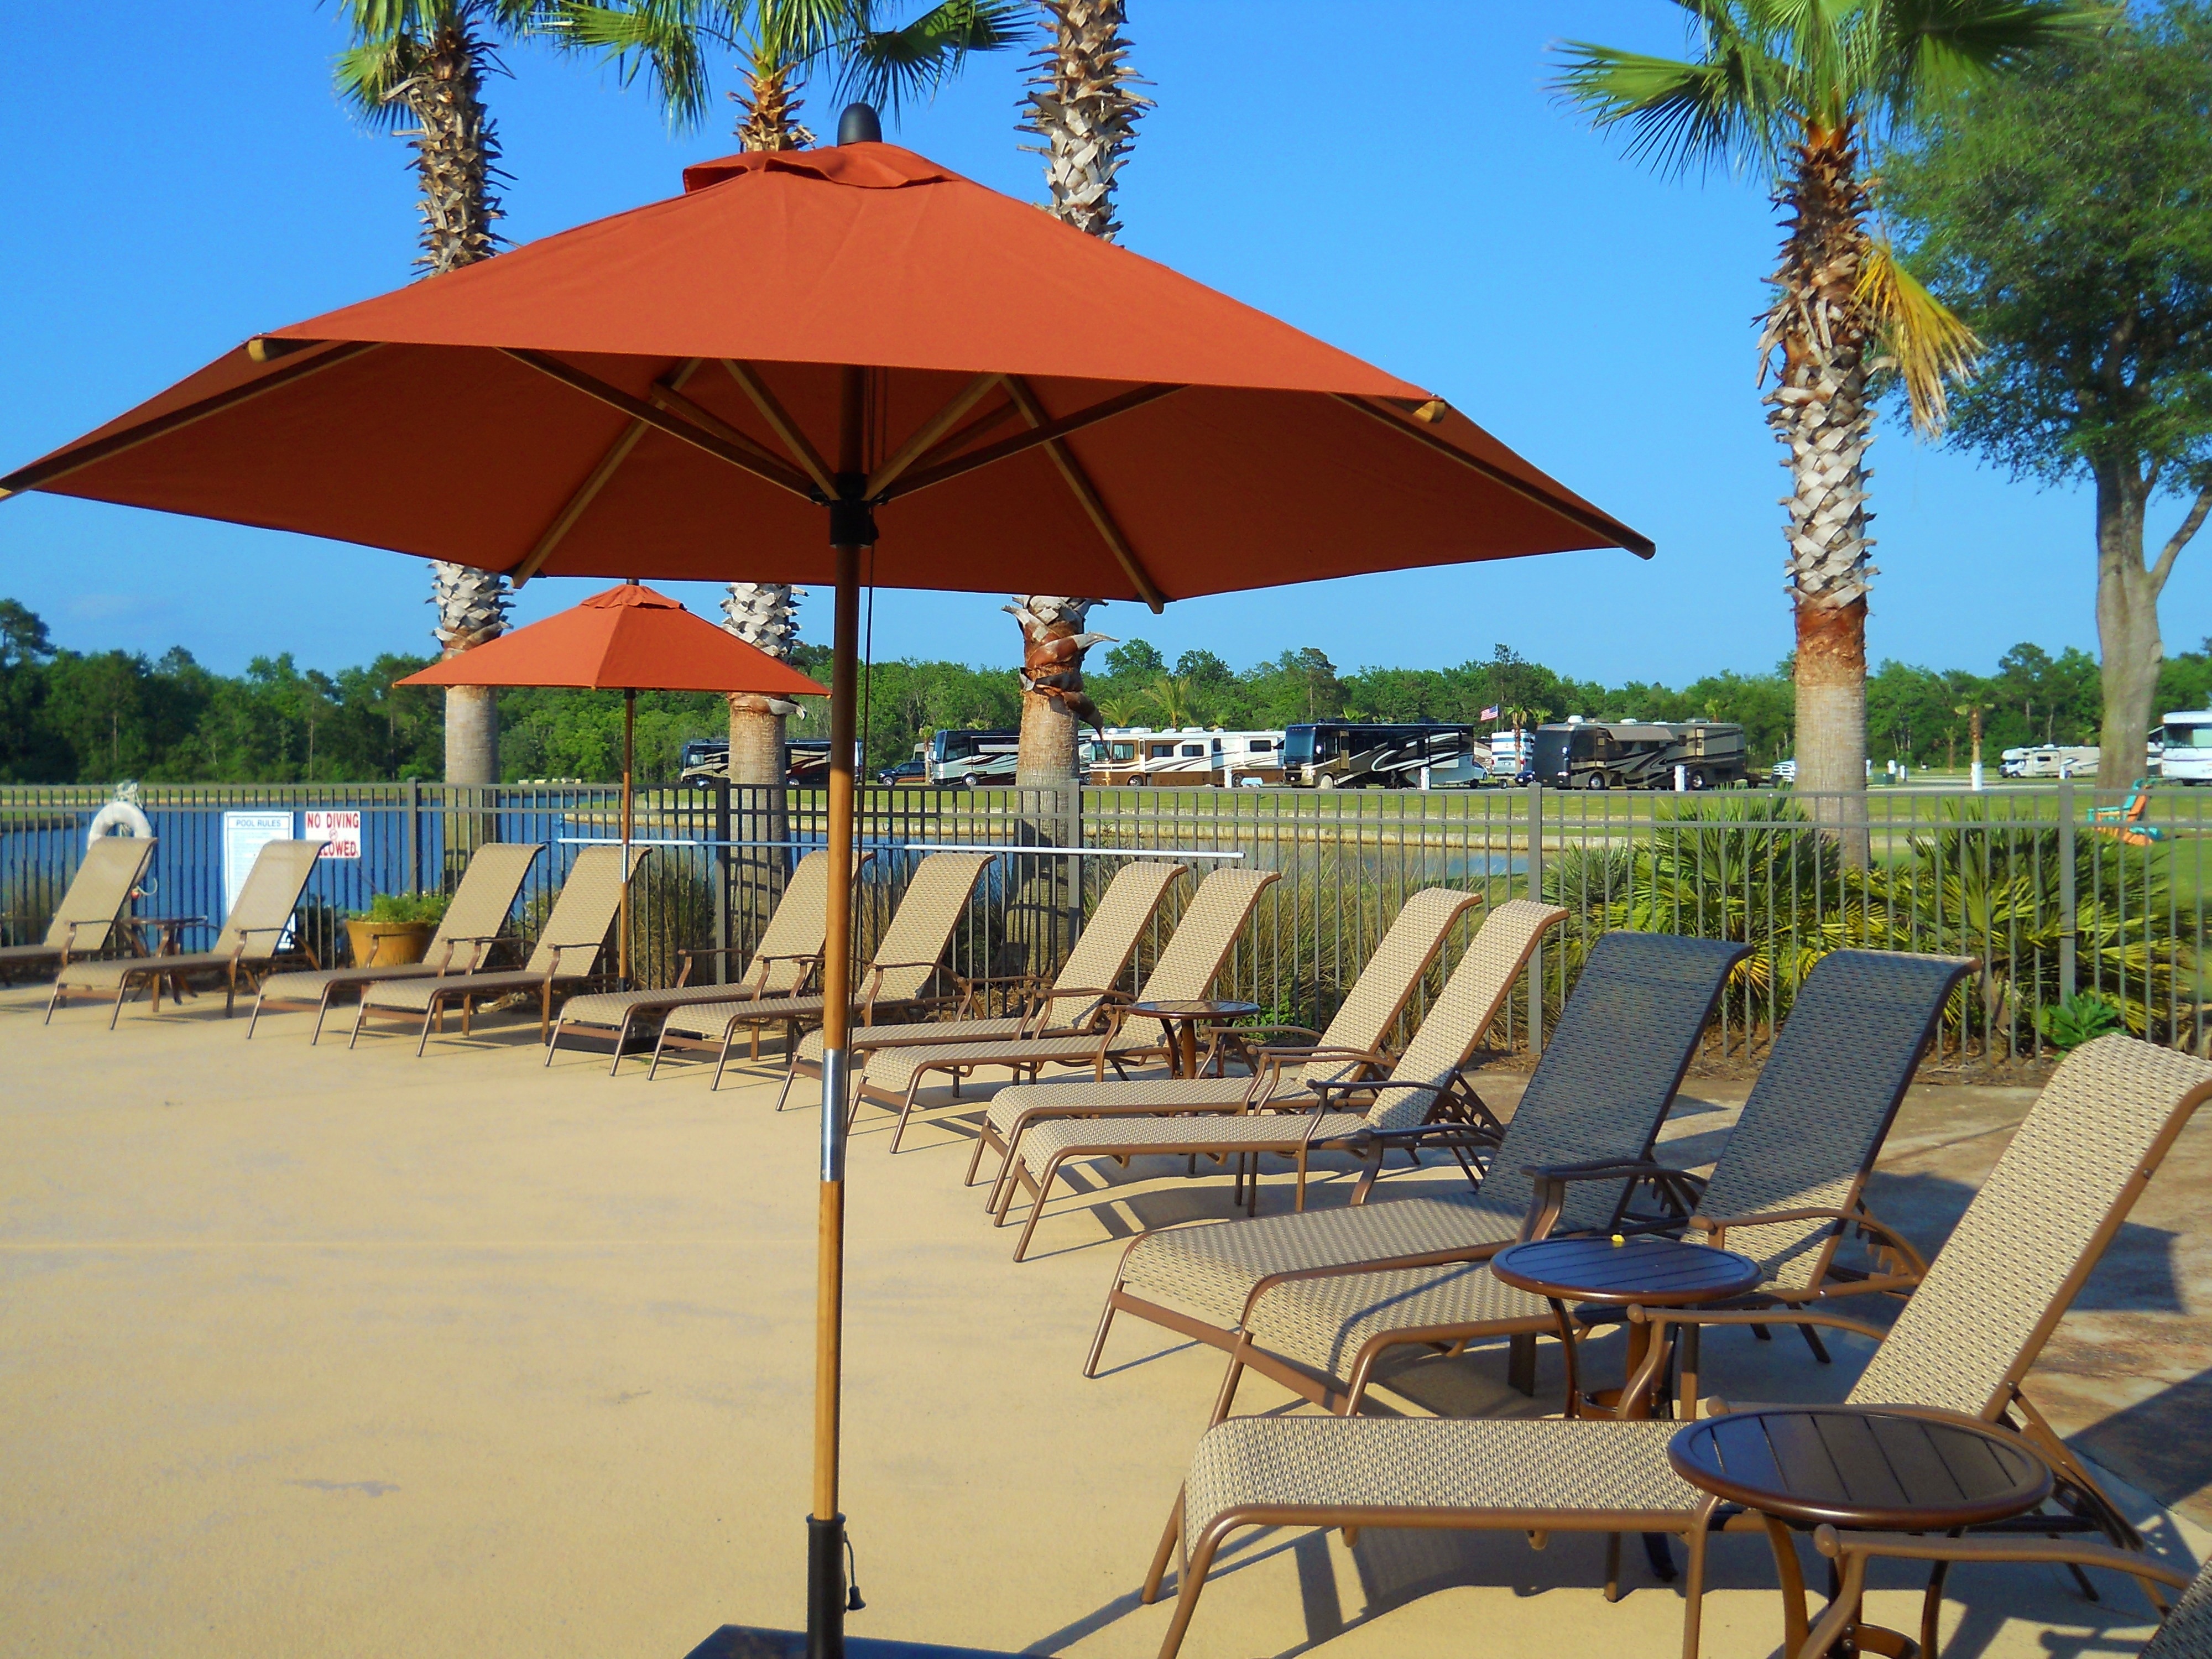
beach, outdoor, walkway, summer, vacation, pool, umbrella, leisure, resort, chaise, outdoor structure